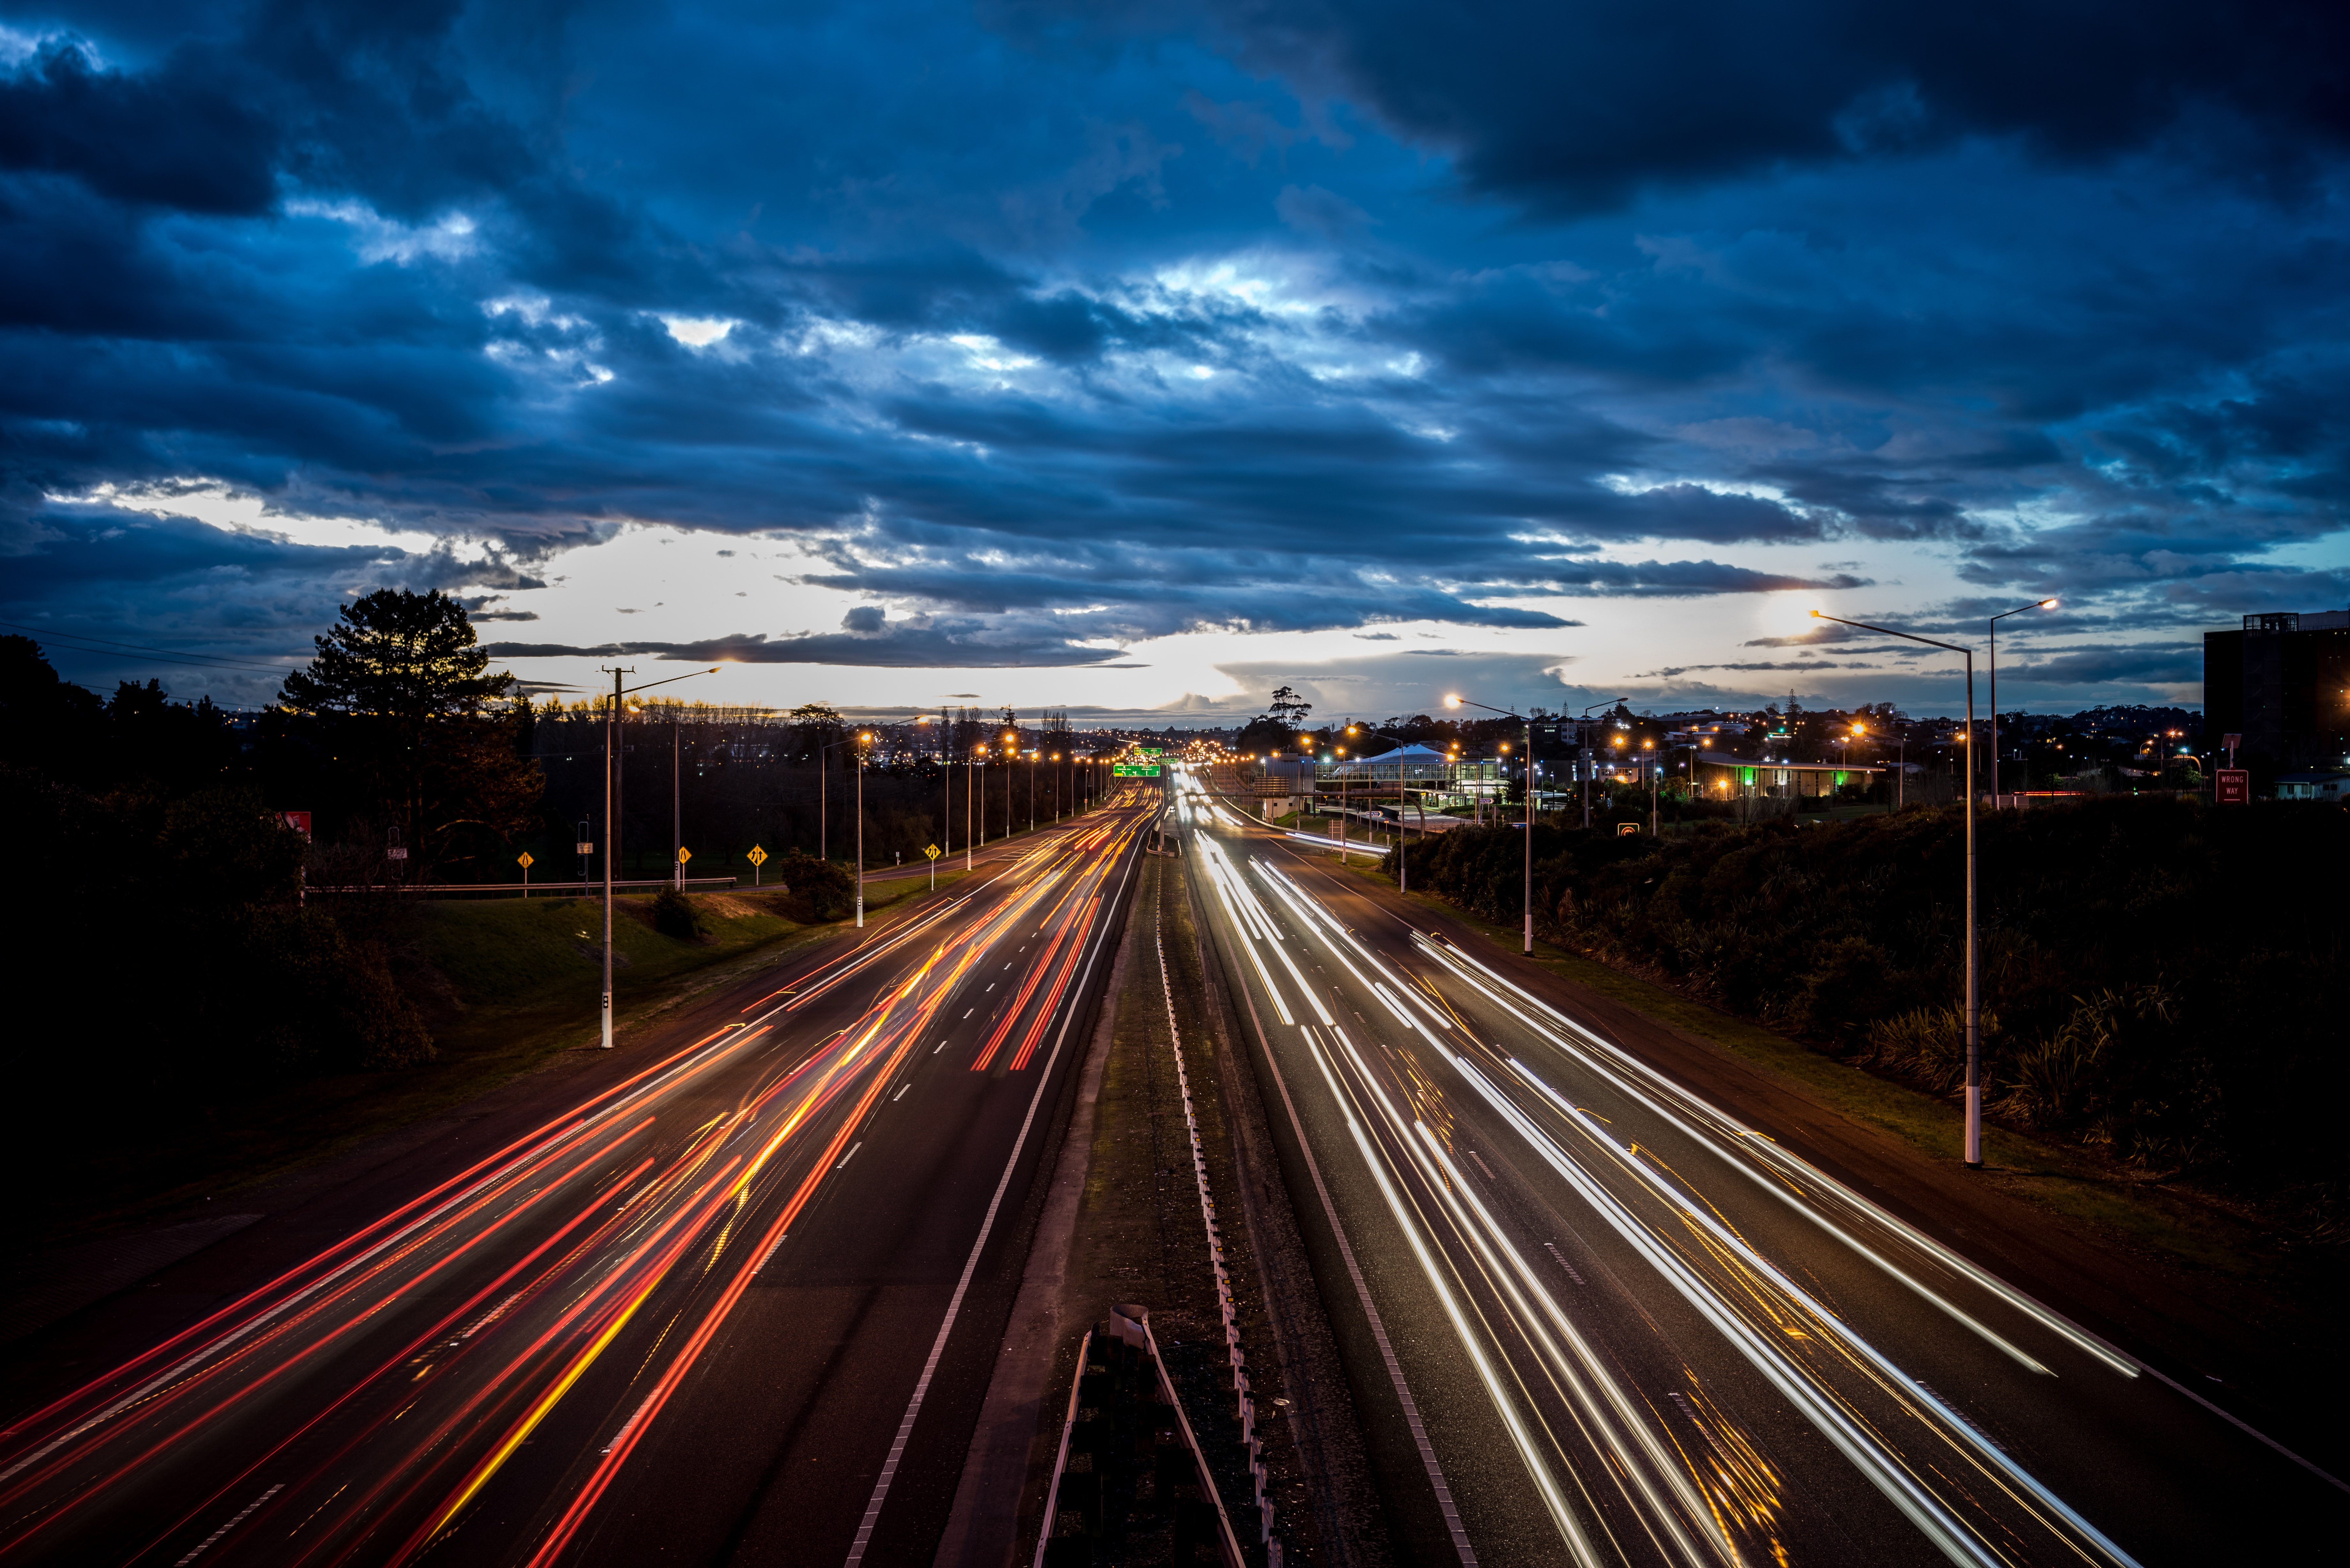
landscape, horizon, light, blur, cloud, sky, sunset, road, trail, bridge, skyline, traffic, street, car, night, automobile, sunlight, morning, highway, building, driving, city, urban, cityscape, travel, dark, freeway, motion, dusk, transportation, transport, evening, line, red, vehicle, drive, darkness, blue, speed, movement, long, exposure, infrastructure, way, scene, russia, fast, motorway, night photography, light trails